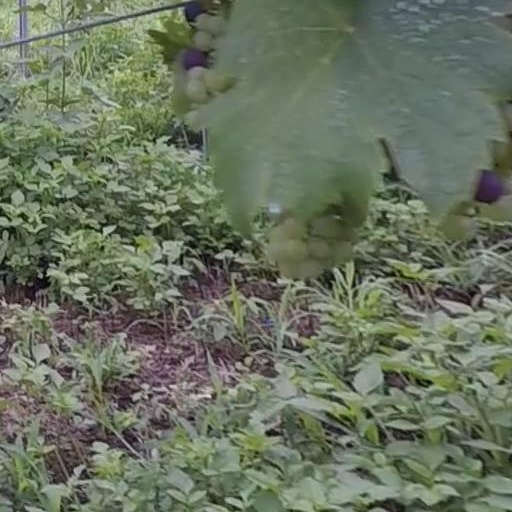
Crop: grape